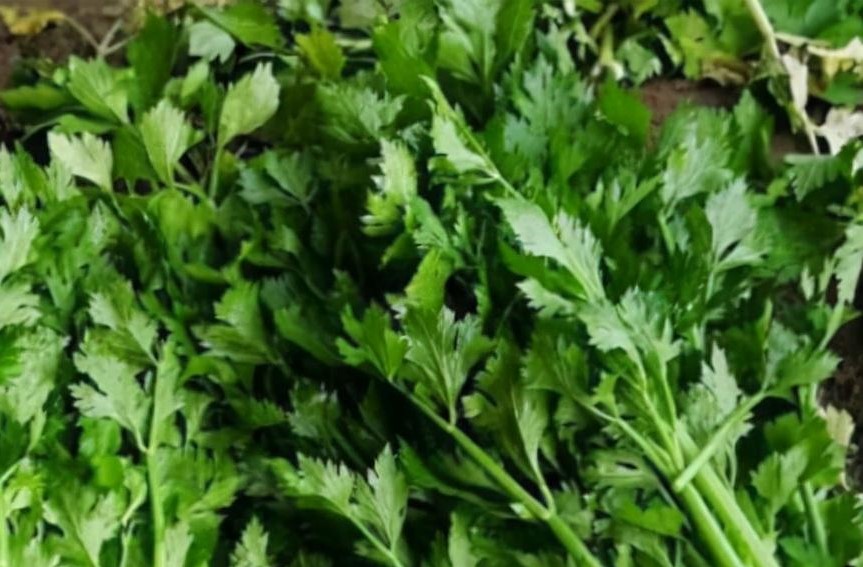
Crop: unknown
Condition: celery